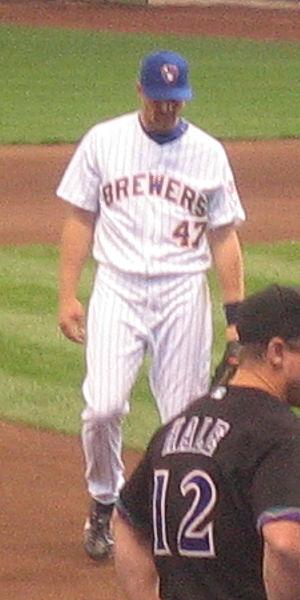
Cordel Leonard Koskie est un ancien joueur canadien de baseball qui a évolué dans les Ligues majeures de 1998 à 2006.